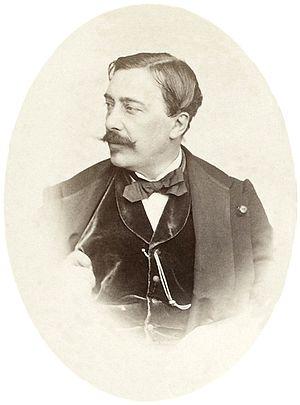
Alfred Stevens (1823 - 1906), peintre belge. Photo provenant de l'album personnel d' Édouard Manet.
Alfred Stevens, né le 11 mai 1823 à Bruxelles et mort le 29 août 1906 à Paris, est un peintre belge. Élève d'Ingres à École nationale supérieure des beaux-arts de Paris à partir de 1844, sa carrière a connu une ascension fulgurante tant en Belgique qu'en France où il a passé la plus grande partie de sa vie. Très introduit dans les milieux artistiques et mondains de la capitale, il était l'ami d'Édouard Manet, Berthe Morisot, tandis que son frère, Arthur Stevens, marchand d'art installé à Paris et à Bruxelles, œuvrait pour faire connaître les peintres français. Stevens a en commun avec Manet un modèle féminin : Victorine Meurent qui pose pour Olympia.